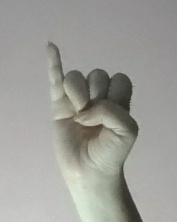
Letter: meem